Yeh Dil Aap Ka Huwa

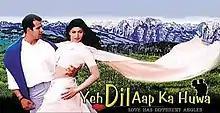

Yeh Dil Aap ka Huwa is a 2002 Lollywood Urdu film starring Sana, Moammar Rana and Saleem Sheikh among others. It was directed by Jawed Sheikh and ran successfully in theaters across Pakistan. The film's soundtrack is composed by Amjad Bobby.